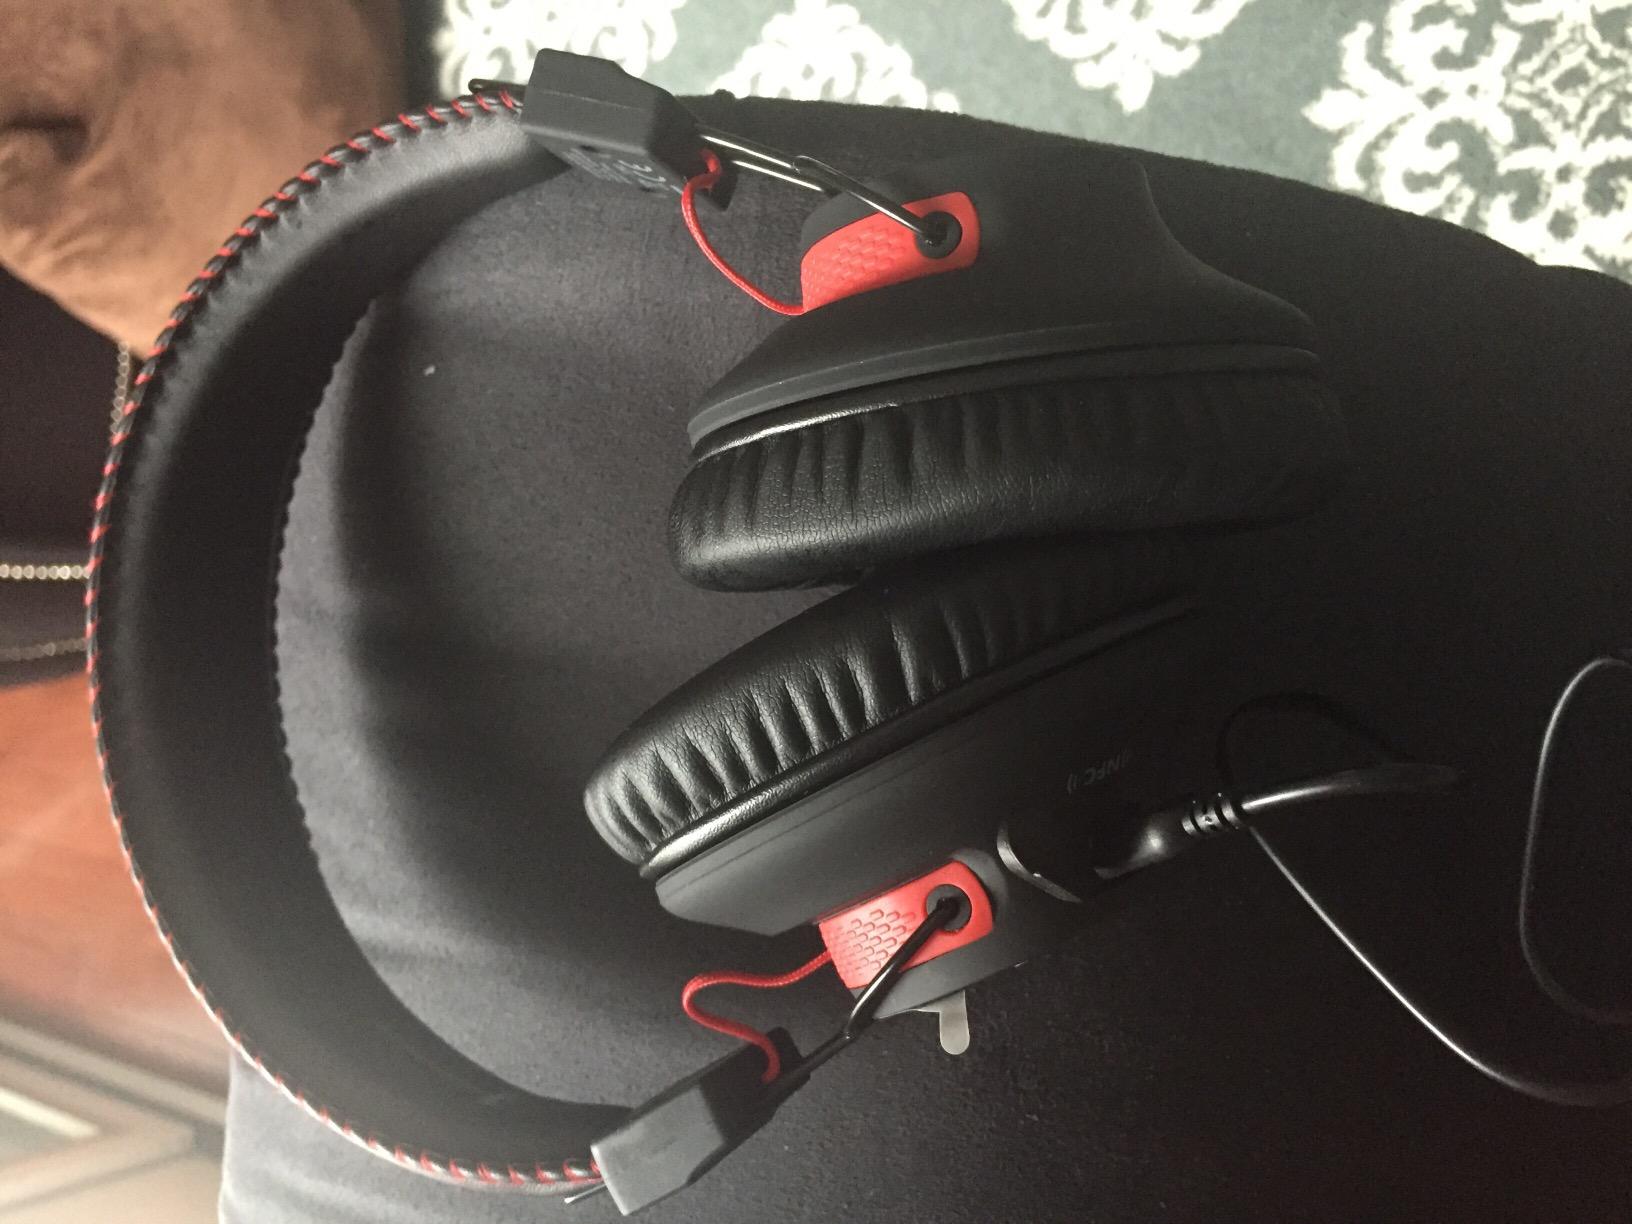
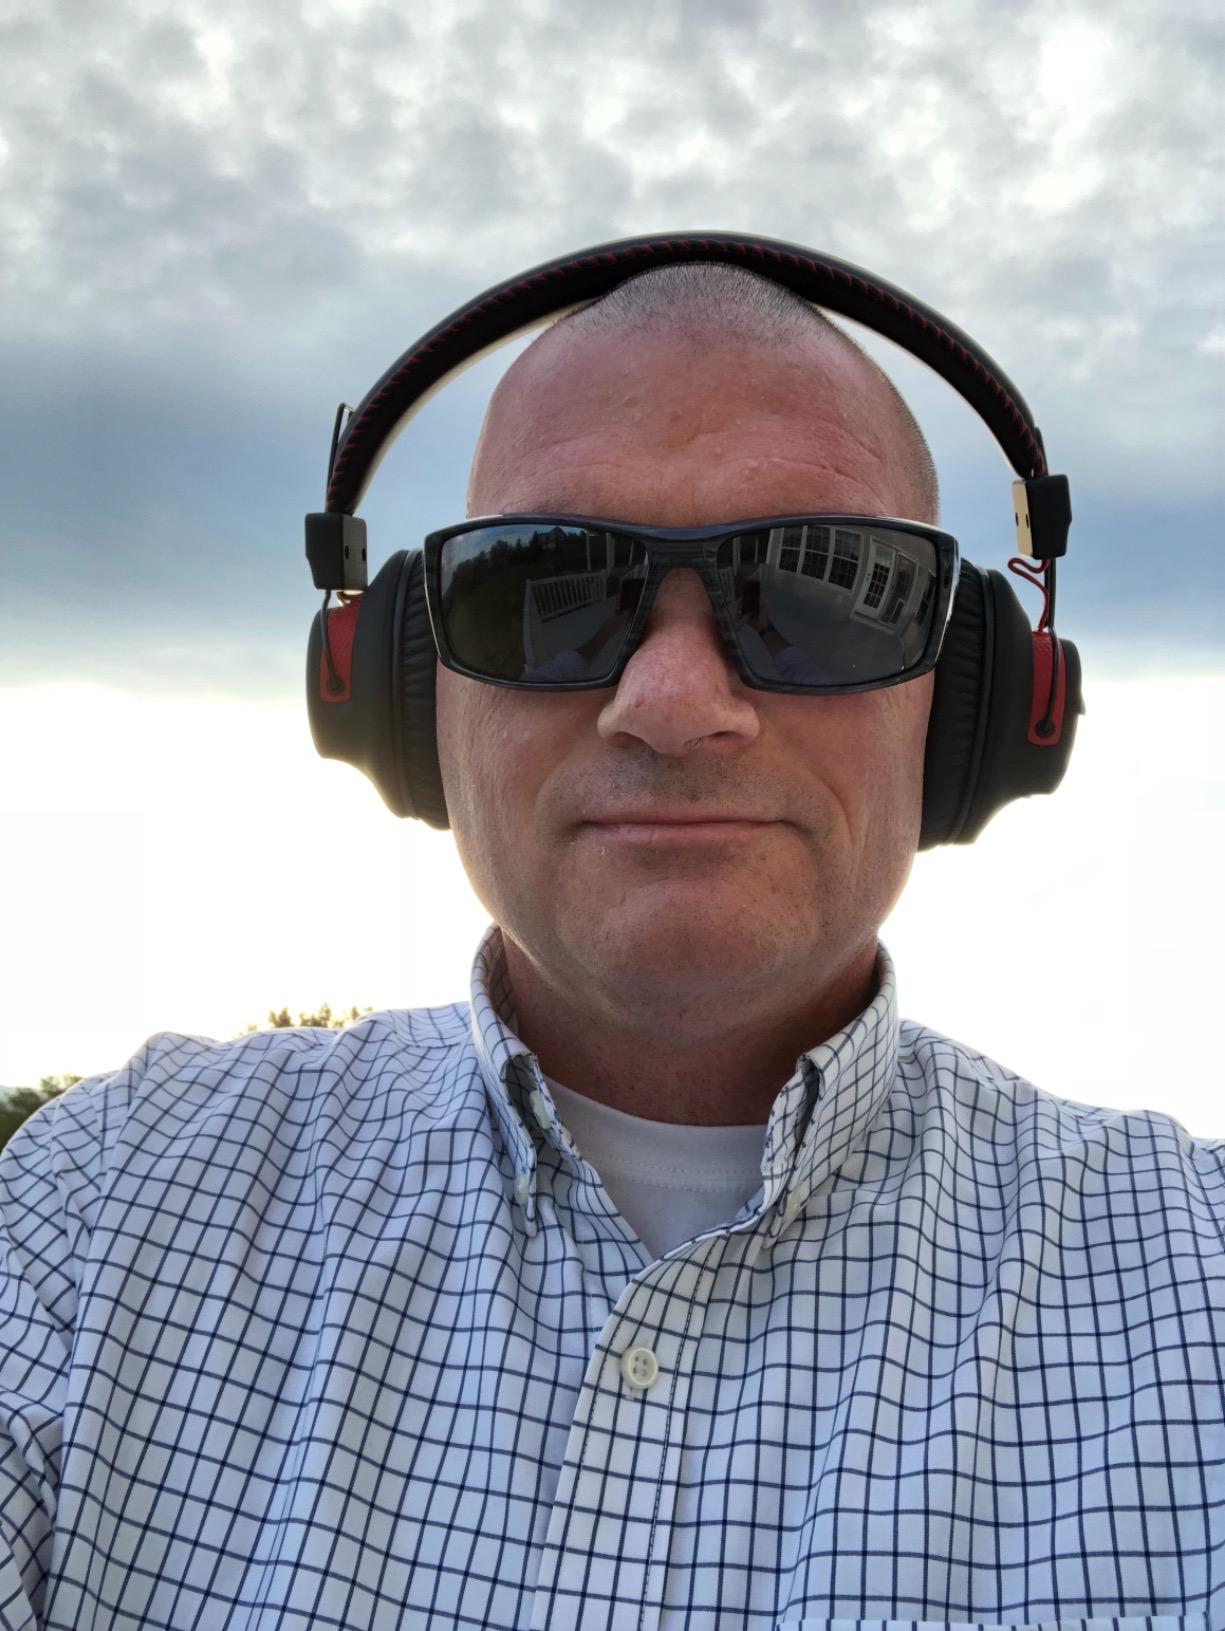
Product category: headphones
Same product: yes